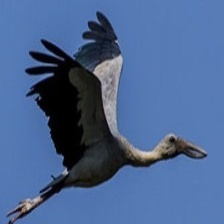
Species: ASIAN OPENBILL STORK
Scientific name: ANASTOMUS OSCITANS
ImageNet parent category: white_stork